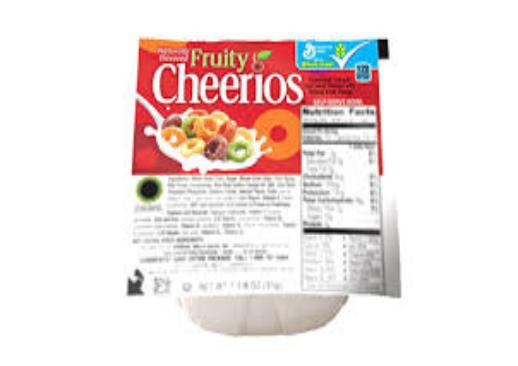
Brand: Fruity Cheerios
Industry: Food